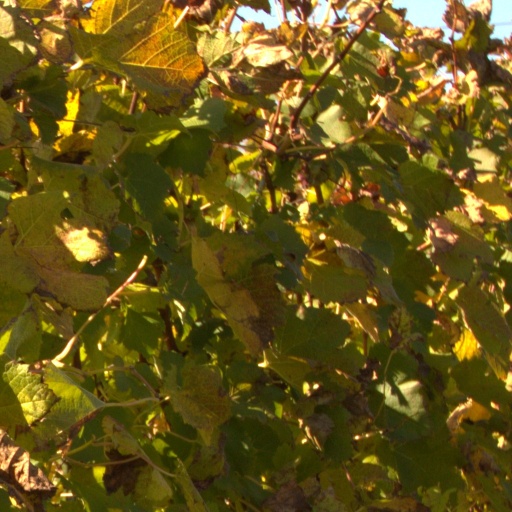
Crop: grape